European New Zealanders

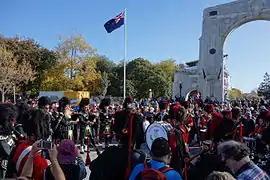
The New Zealand flag is raised in the Bridge of Remembrance during an Anzac Day parade in Christchurch, New Zealand.

The culture of New Zealand is essentially a Western culture influenced by the unique geography of New Zealand, the diverse input of Māori and other Pacific people, the British colonisation of New Zealand that began in 1840, and the various waves of multi-ethnic migration that followed. Evidence of a significant Anglo-Celtic heritage includes the predominance of the English language, the common law, the Westminster system of government, Christianity (Anglicanism) as the once dominant religion, and the popularity of British sports such as rugby and cricket; all of which are part of the heritage that has shaped modern New Zealand.